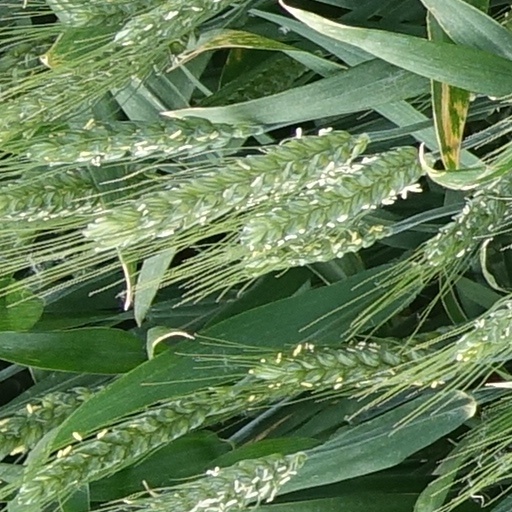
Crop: wheat